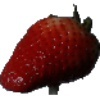
Label: Strawberry 1